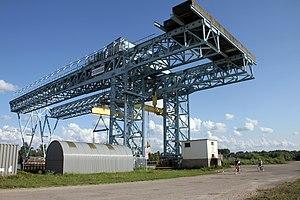
Port de Lauterbourg